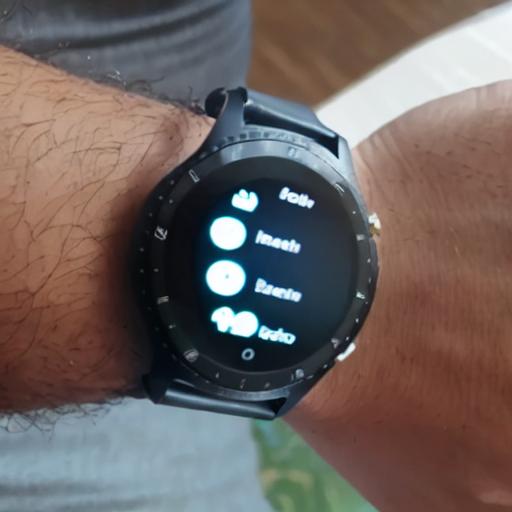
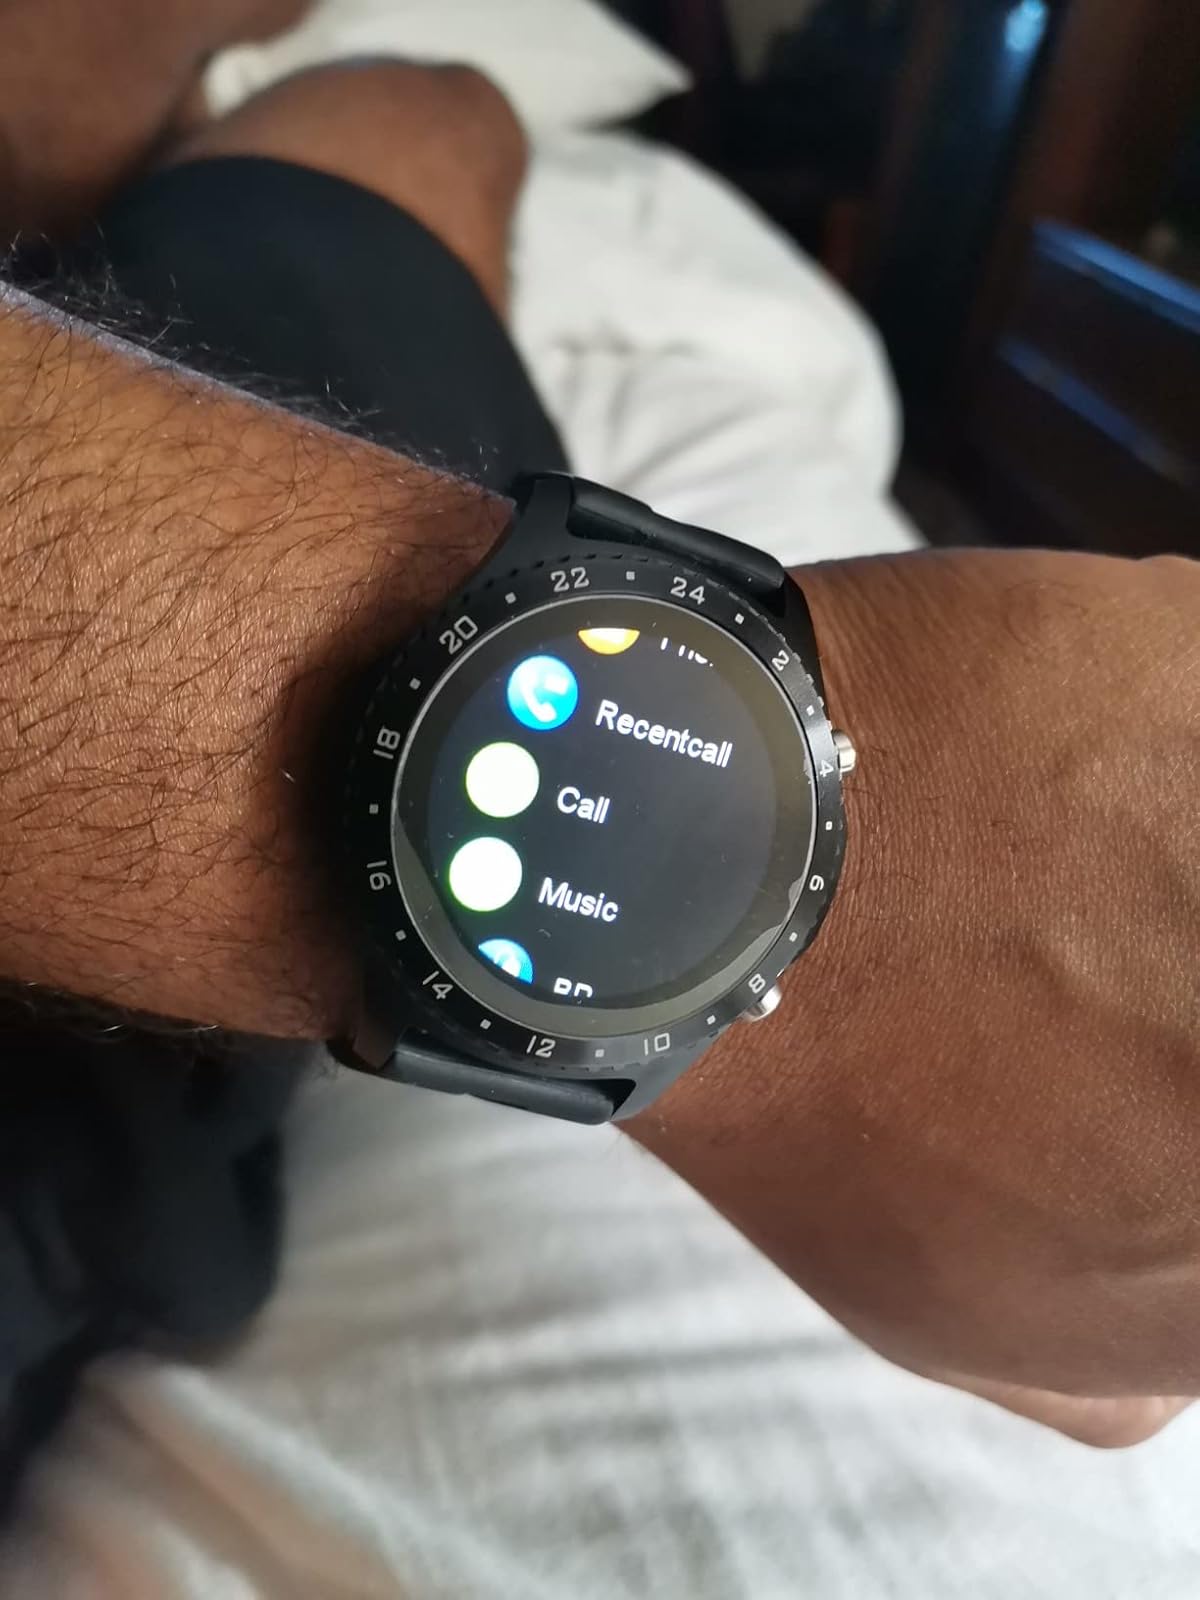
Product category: smartwatch
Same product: no